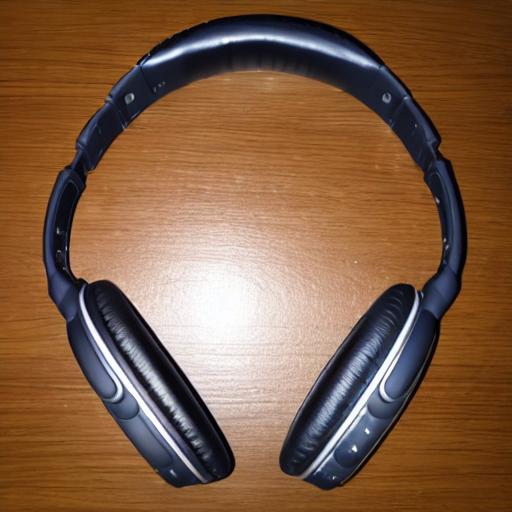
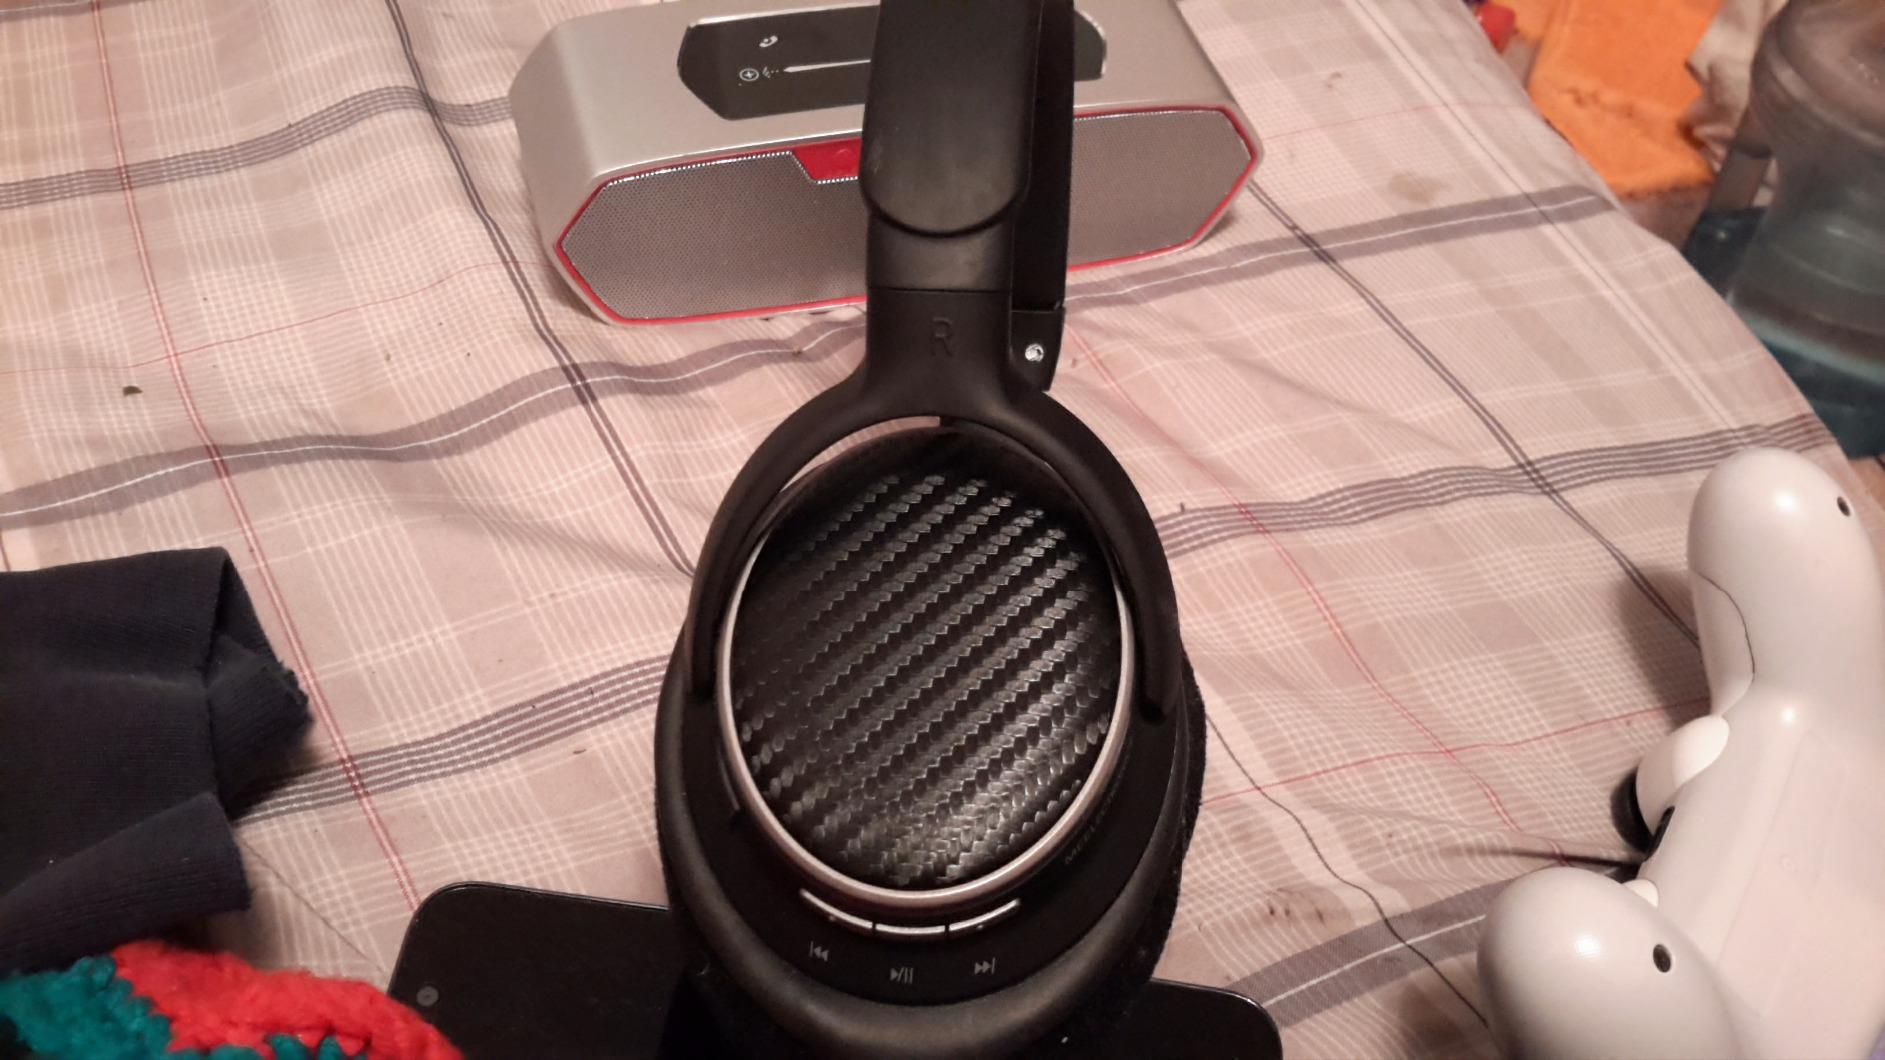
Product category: headphones
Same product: no